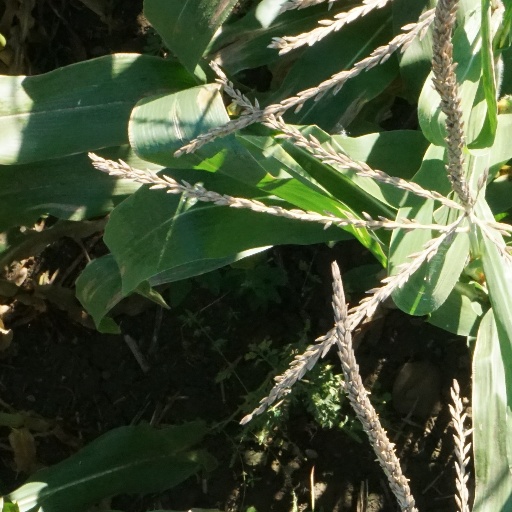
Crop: maize; corn